Transportation in New York (state)

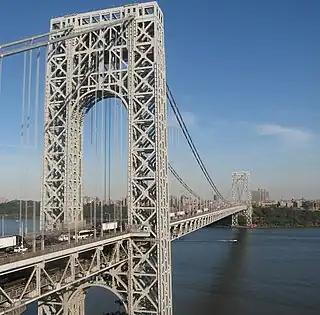

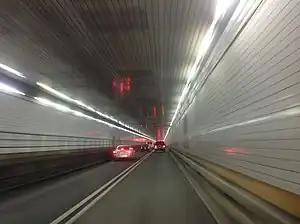

Interstate 81 has two auxiliary routes, Interstate 481 and Interstate 781.